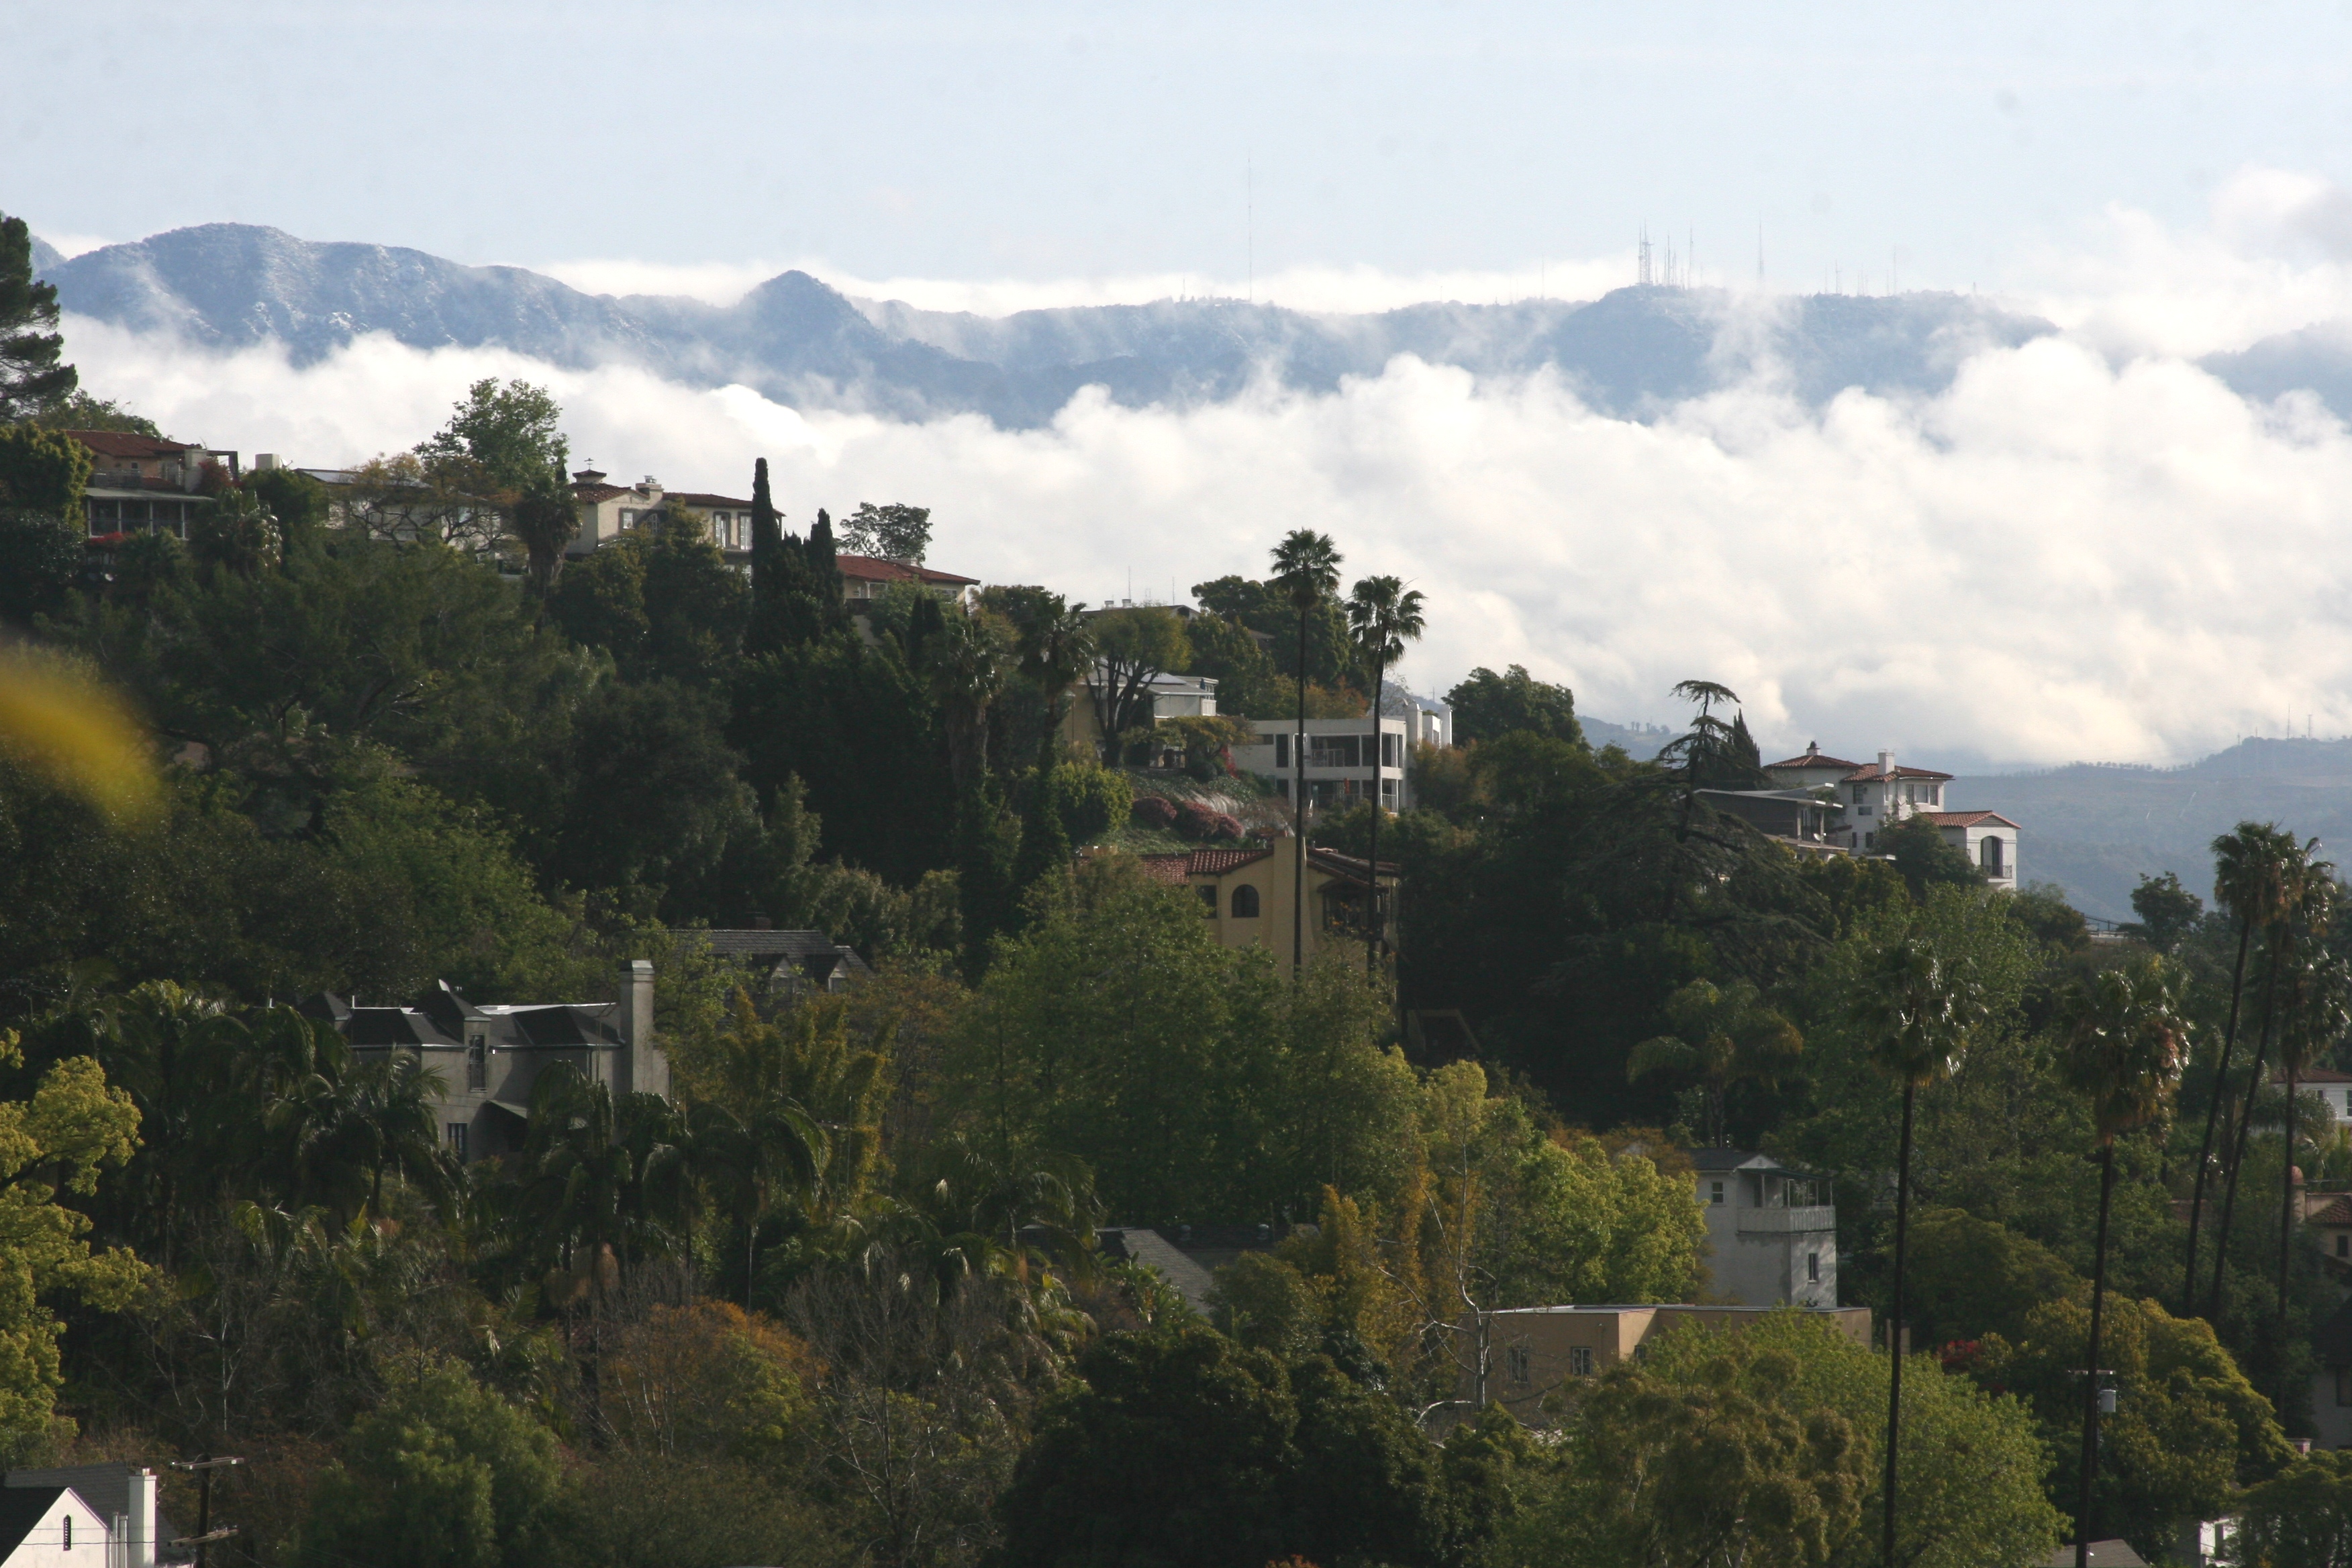
view, rain, cloud, hill, green, sky, tree, mountainous landforms, town, city, village, hill station, mountain, residential area, morning, suburb, mountain range, mountain village, rural area, plant, landscape, meteorological phenomenon, house, mount scenery, panorama, evening